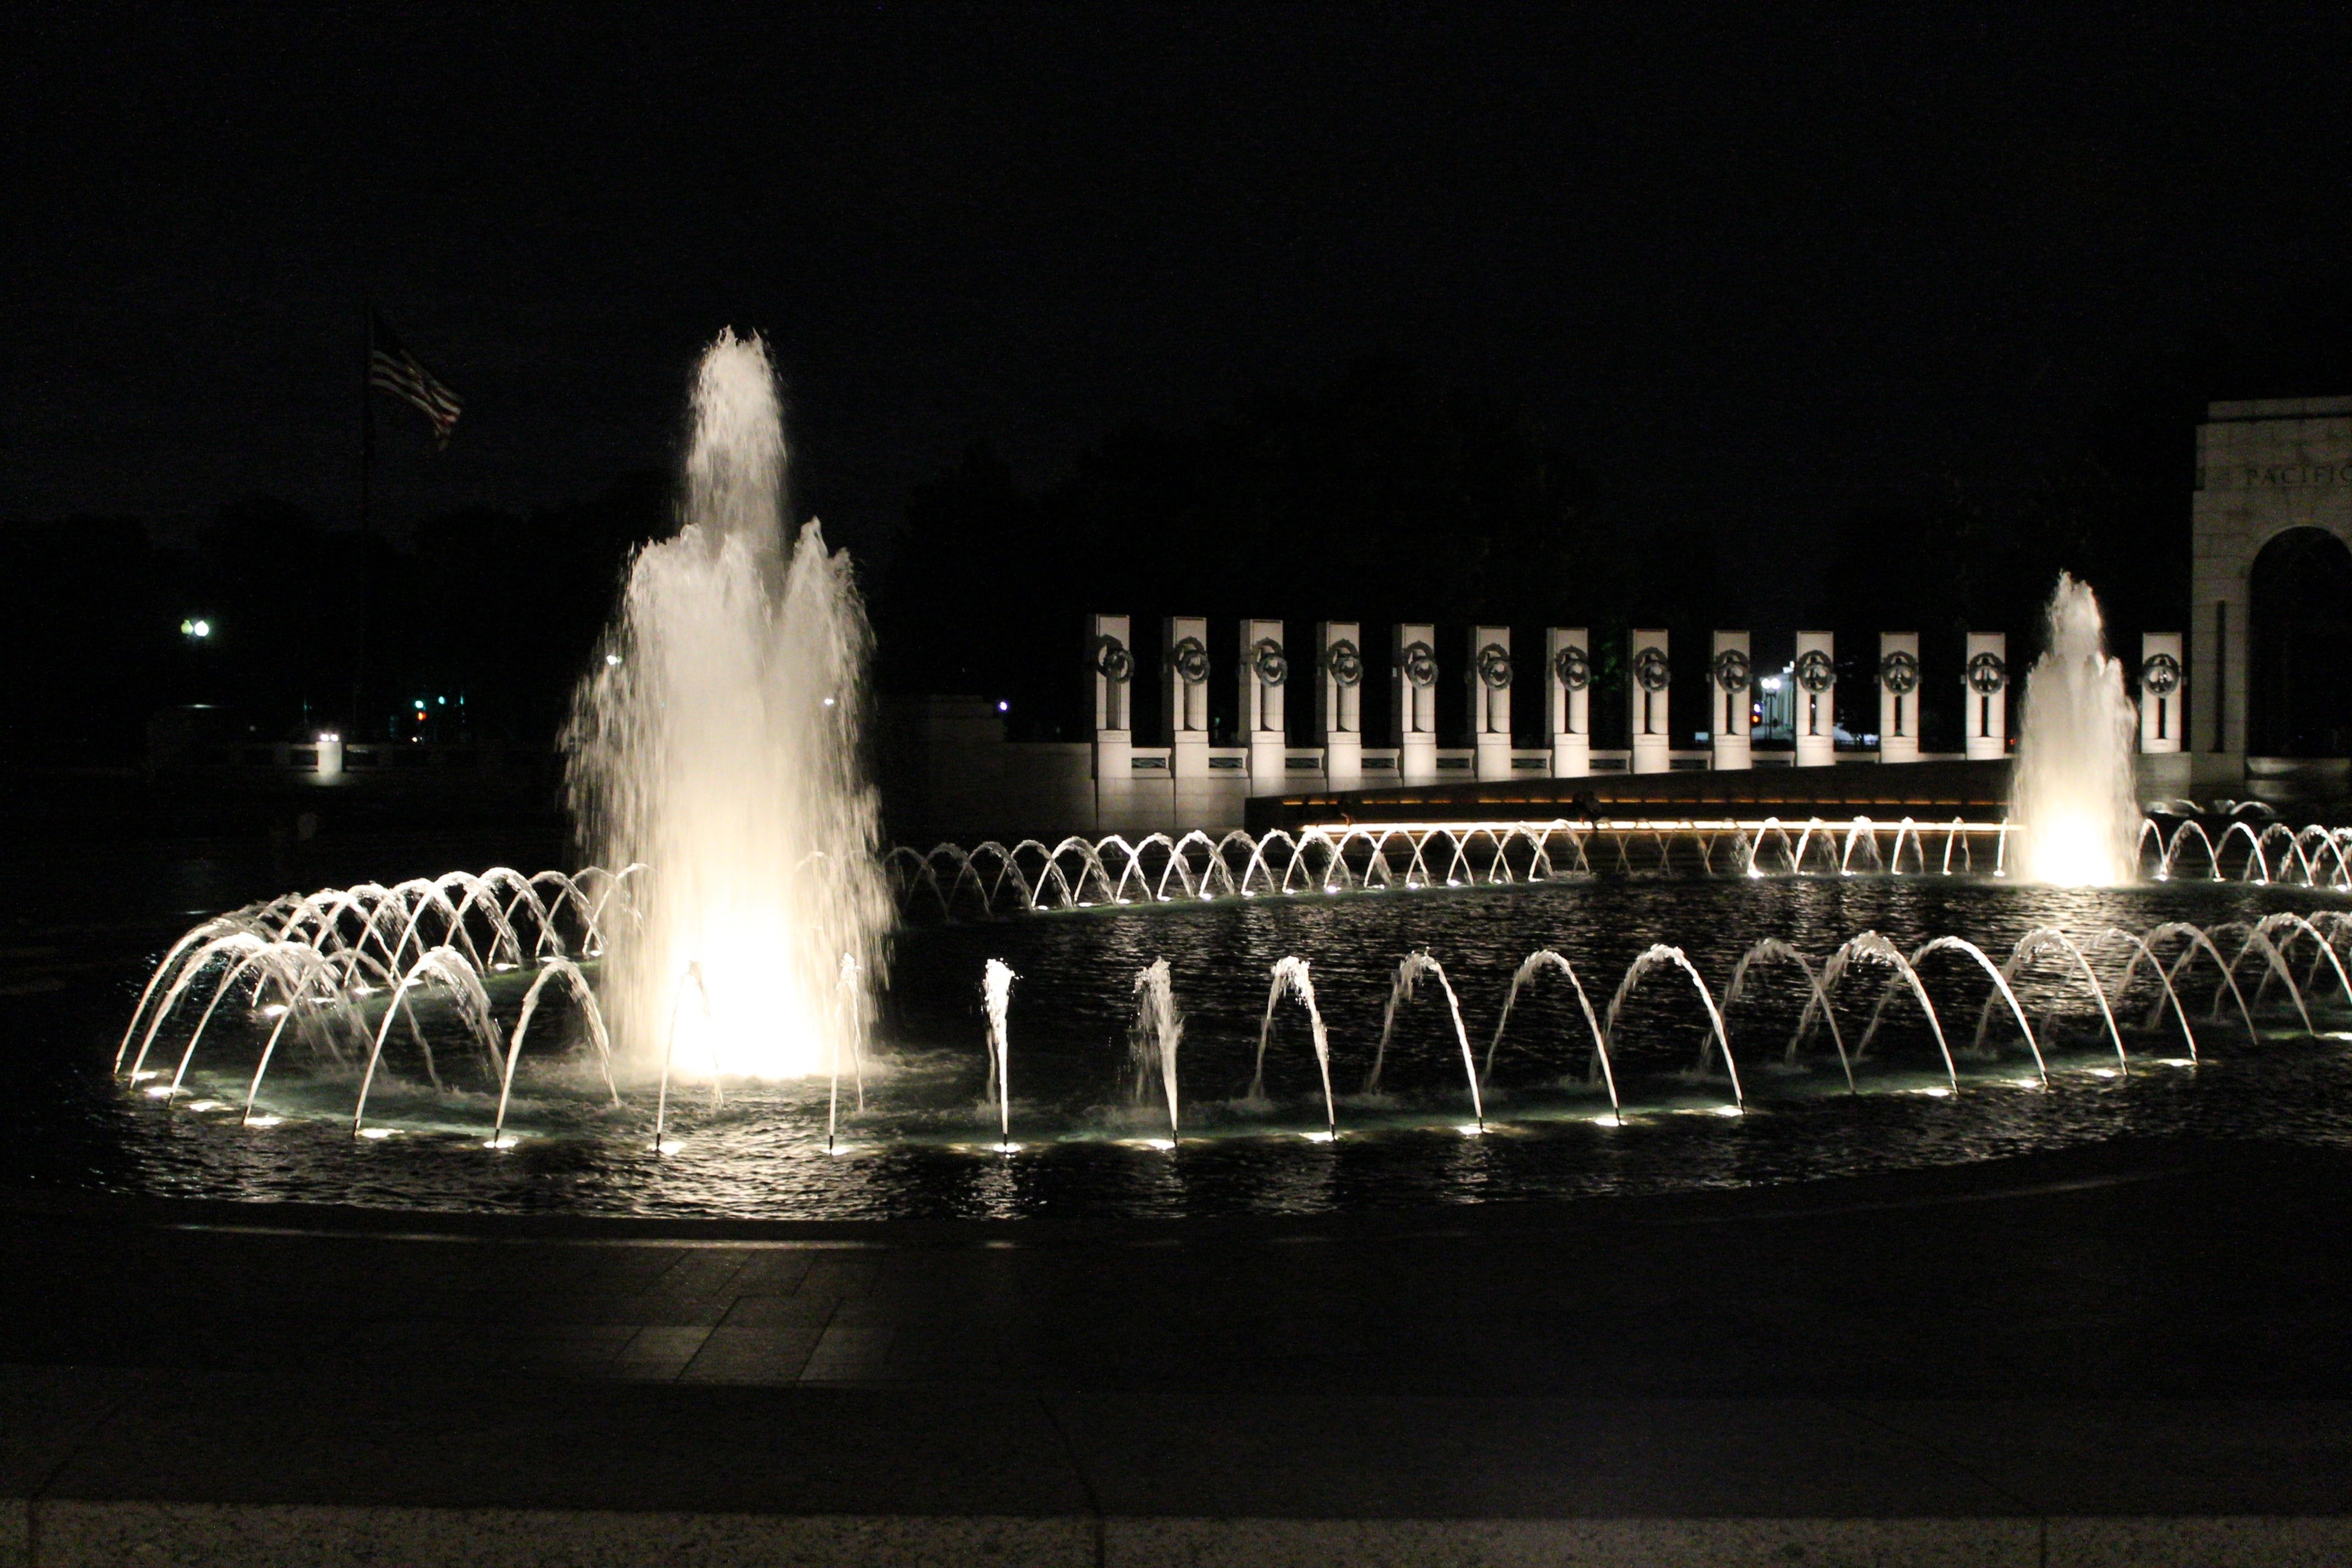
light, night, monument, military, usa, landmark, darkness, lighting, world, washington, dc, memorial, war, marble, fountain, wwii, granite, 2, water feature